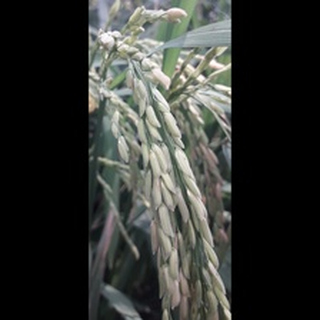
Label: healthy_rice